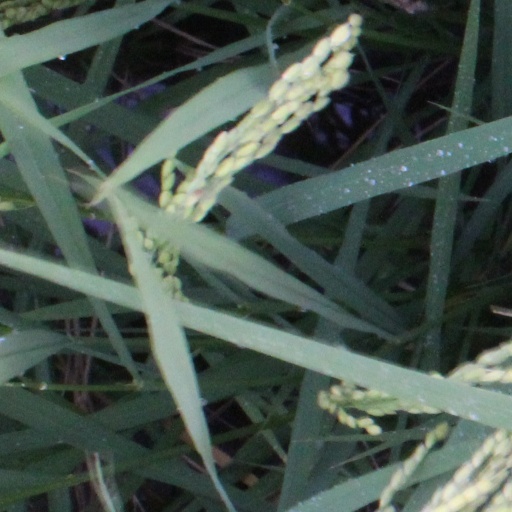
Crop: rice